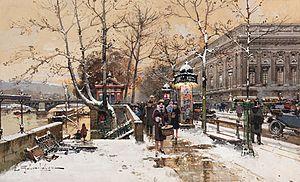
Le quai du Louvre est un quai situé le long de la Seine, à Paris, dans le 1ᵉʳ arrondissement.